Pacific Epping

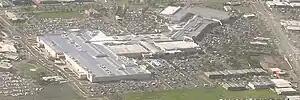
Pacific Epping prior to the construction of the Urban Diner.

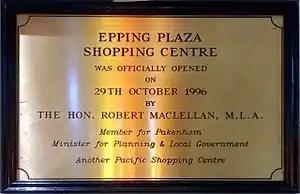
Official sign

Originally soft-opening in 1995 with only Target and Coles, and April 1996 with everything else, Epping Plaza Shopping Centre was officially opened on 29 October 1996 by The Hon. Robert Maclellan, M.L.A.